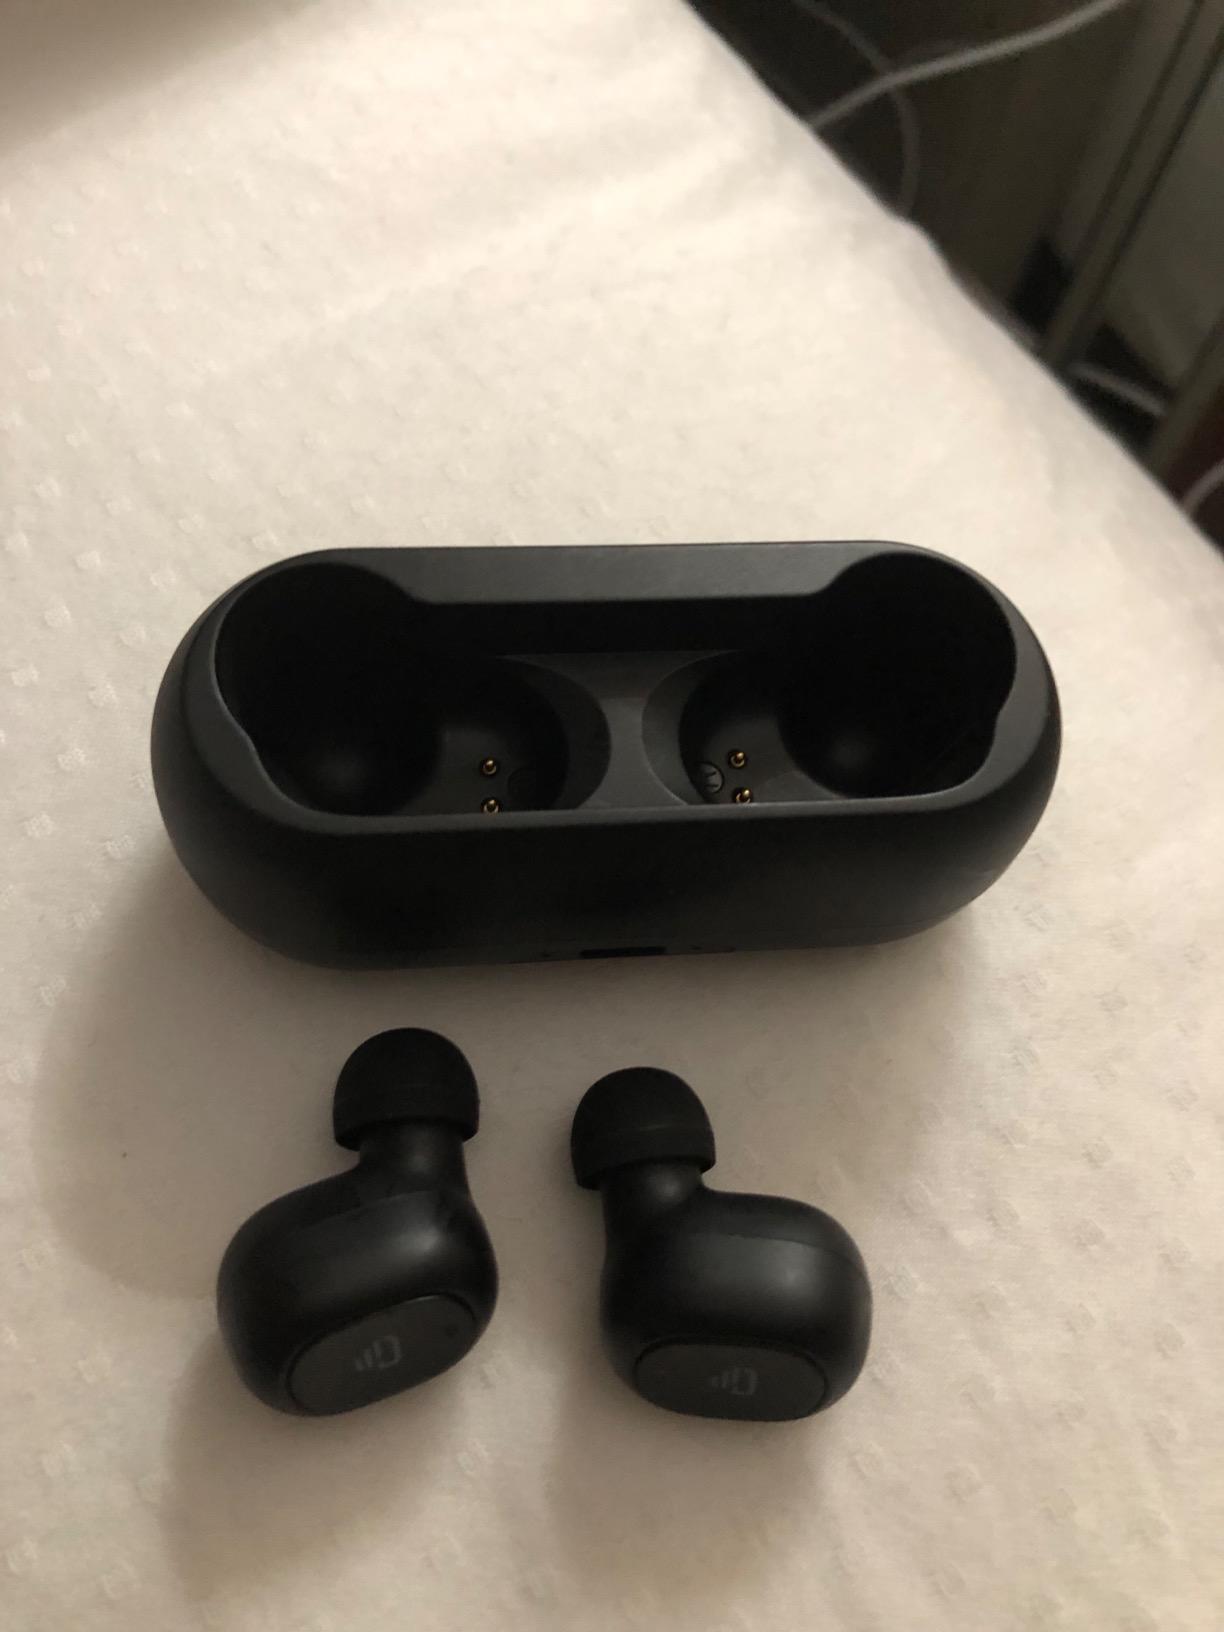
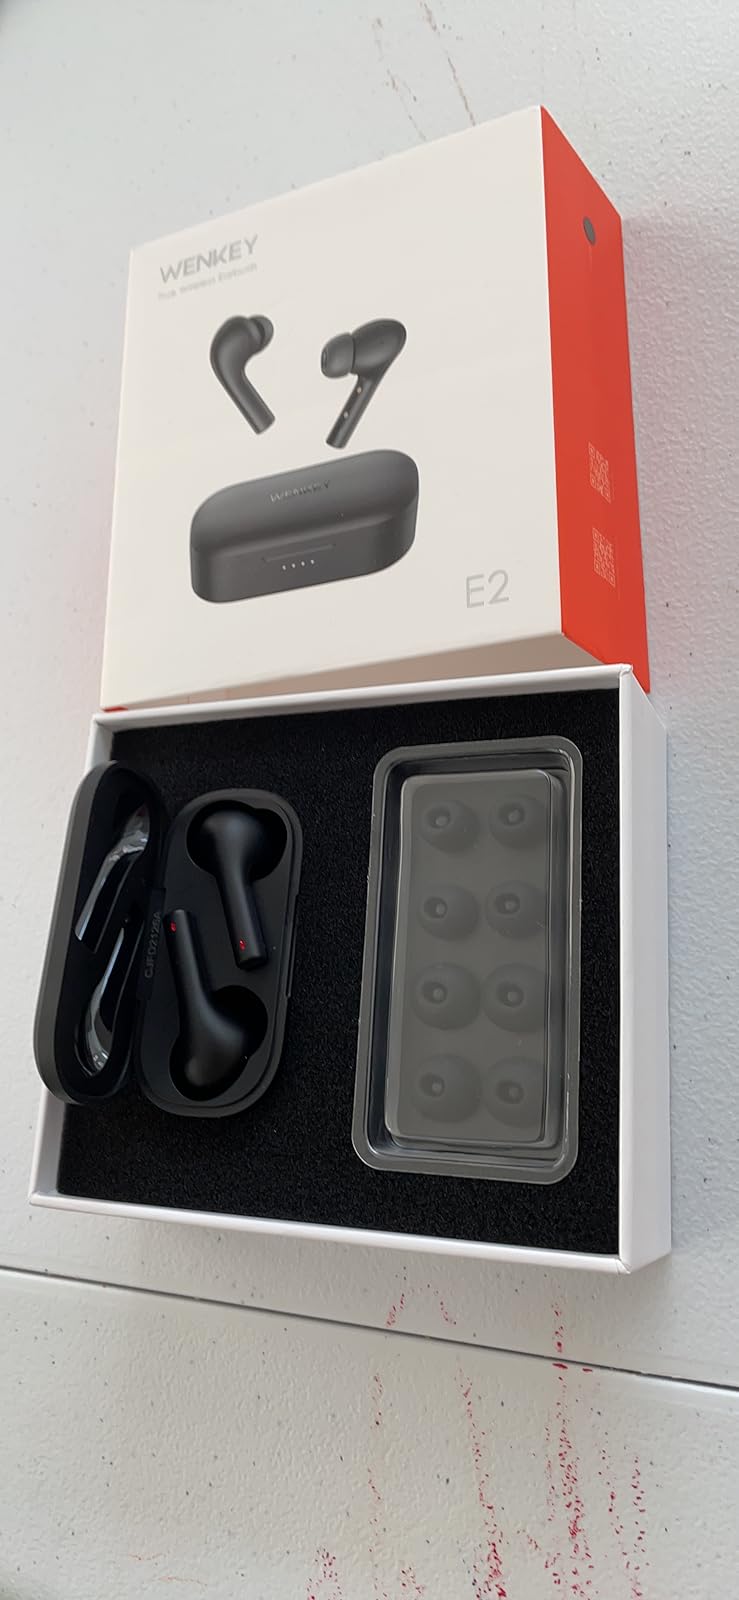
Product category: earbuds
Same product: no